Dieselisation

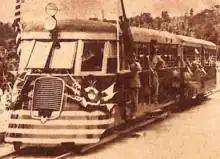
The first trains assembled in the Philippines, the MC class of 1932 pioneered the use of gasoline and diesel fuel in the country.

The state-owned Manila Railroad Company (MRR) began its experimentation with gasoline and diesel fuel in the 1930s. The first to be installed with diesel power were the MC class railcars that entered service in 1932. These streamlined railmotors were fitted with 96-horsepower Cummins engines. A set managed to survive with the Philippine National Railways until the 1980s.